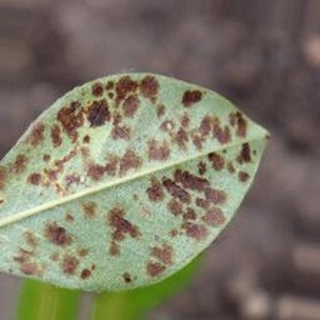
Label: groundnut_rust